The Negro Motorist Green Book

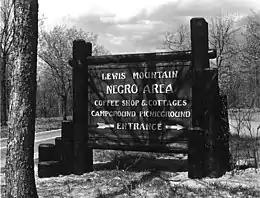
"Separate but equal" in practice: a separate "Negro Area" at Lewis Mountain in Shenandoah National Park

In 1917, black writer W. E. B. Du Bois observed that the impact of "ever-recurring race discrimination" had made it so difficult to travel to any number of destinations, from popular resorts to major cities, that it was now "a puzzling query as to what to do with vacations". It was a problem that came to affect an increasing number of black people in the first decades of the 20th century. Tens of thousands of southern African-Americans migrated from farms in the south to factories and domestic service in the north. No longer confined to living at a subsistence level, many gained disposable income and time to engage in leisure travel.